Roman villa of Quintus Axius

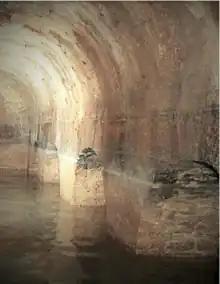
Cistern, villa of Quintus Axius

The high cryptoporticus wall of about 100 m length in polygonal stone work has seven imposing niches, behind which is a cistern of about 6 x 9 m supported by eight pillars and still containing water. On the upstream side, some openings captured water of the nearby spring, while channels exit towards a basin or fountain. The cistern is still in use.